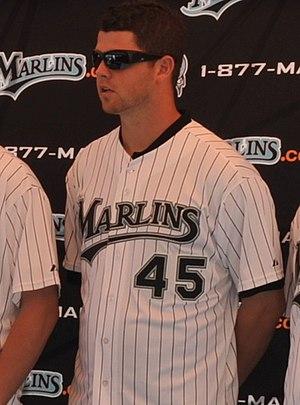
Sean Edward West est un lanceur gaucher des Ligues majeures de baseball jouant avec les Marlins de la Floride.